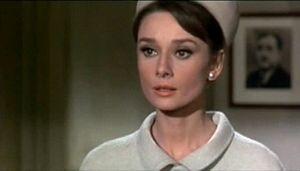
Audrey Hepburn [ˈɔːdɹi ˈhɛpˌbɜːn] — nom de scène d'Audrey Ruston — est une actrice britannique, née le 4 mai 1929 à Ixelles et morte le 20 janvier 1993 à Tolochenaz.
Charade est un film américain réalisé par Stanley Donen, sorti en 1963.